Lesley J. McNair

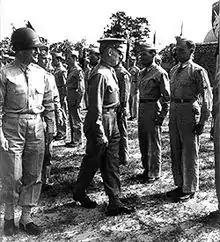
Major General Elbridge Chapman (left), commander of the 13th Airborne Division, and Lieutenant General Lesley J. McNair, commander of Army Ground Forces, inspect troopers of Elbridge's division, 13 May 1944.

McNair organized and supervised instruction in basic soldiering skills, to help individuals become proficient generalists prepared for more complex unit training. Once individuals were qualified, units carried out collective training, beginning with the lowest level, and continuing to build through successive echelons until divisions, corps, and armies were capable of carrying out large scale simulated force-against-force exercises. He insisted that training be conducted in realistic conditions, including the use of live ammunition, or simulators that replicated live ammunition, so that soldiers and commanders would be prepared to fight once they deployed overseas.